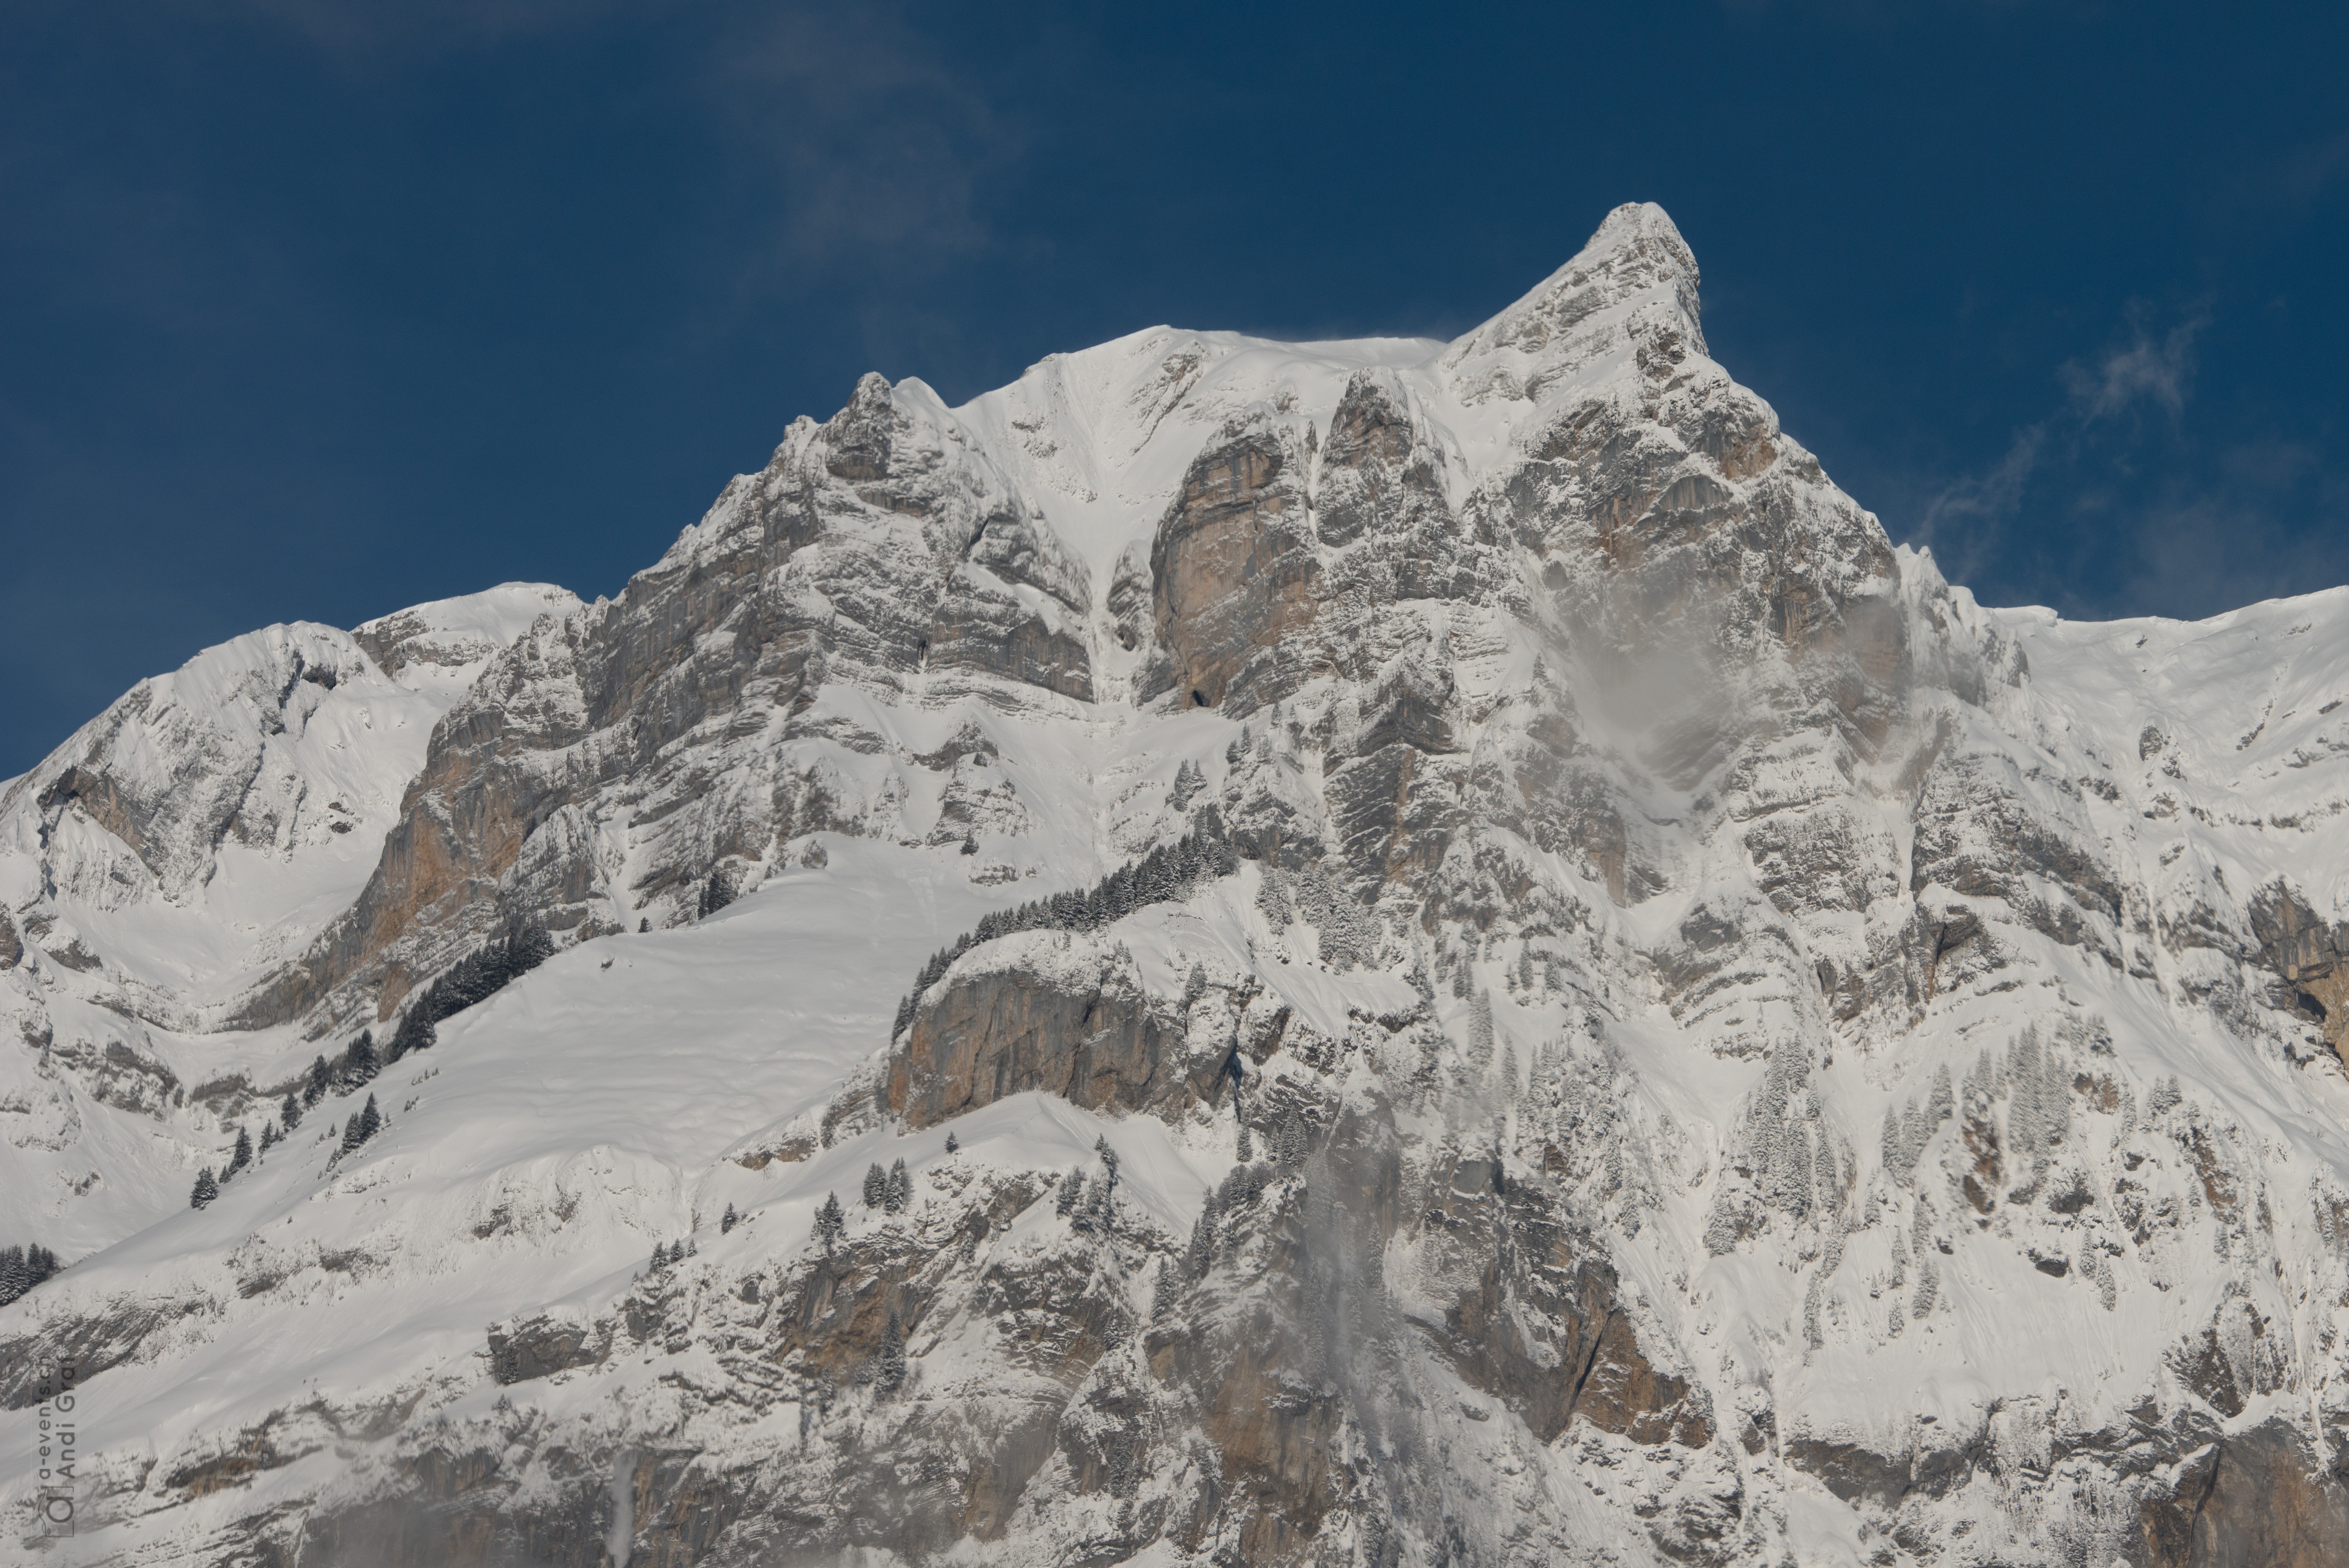
landscape, mountain, snow, winter, sun, mountain range, alpine, ridge, summit, mountaineering, massif, alps, plateau, glarus, wiggis, switzerland, cirque, piste, landform, mountain pass, geographical feature, mountainous landforms, geological phenomenon, ar te